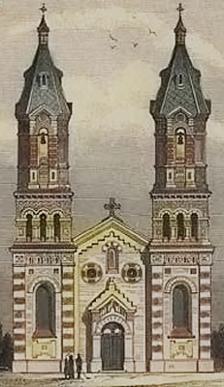
Building: Old Cathedral of St. Barbara and St. Paul, Vitebsk
Country: Belarus
Year built: 1785
Church in Vitebsk, Belarus Cathedral of St. Barbara and St. Paul Касцёл святой Барбары ў Віцебску 55°12′05″N 30°10′49″E / 55.2013°N 30.1804°E / 55.2013; 30.1804 Location Vitebsk Country Belarus Denomination Roman Catholic Church Architecture Architectural type Romanesque Revival Administration Diocese Roman Catholic Diocese of Vitebsk The Church of St. Barbara (formerly Cathedral of St. Barbara and St. Pau l ) ( Belarusian : Касцёл Святой Барбары ў Віцебску ) is a Catholic church and the parish in Vitebsk a city in Belarus . History The church in 1910 Viciebsk, Haradockaja. Віцебск, Гарадоцкая (1908) (2) The church was built next to a cemetery in 1785. In the years 1884–1885 was rebuilt in Neo-Romanesque style by architect Victor Junosza-Piotrowski (including the construction of two towers). It was closed in the 1930s in the era of the Soviet Union , and during World War II was partially destroyed. In the years after the war in the temple he had various uses. In 1935 the church was closed by the Soviet authorities during its anti-religious program , and during World War II was partially destroyed. In the years after the war the temple was abandoned and gradually decayed. In 1990 the cathedral was returned to the Catholic church, and between 1991 and 1998 was reconstructed. In 1993, it was consecrated by the cardinal Kazimierz Świątek . Between 1999 and 2011, the church served as the cathedral of the new diocese of Vitebsk. Today, the main cathedral is the Cathedral of Merciful Jesus in Vitebsk, consecrated in 2009. Later the follow church continued under repairs, which were funded with support from the Ministry of Culture and National Heritage of the Republic of Poland. See also Media related to Church of Saint Barbara in Viciebsk at Wikimedia Commons Roman Catholicism in Belarus St. Barbara 3D Scene (Nov 26, 2021 - filmed, Dec 8, 2024 - splatted) References